Coral (color)

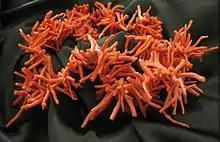
A coral-colored Algerian coral

The various tones of the color coral are orange, red and pink representations of the colors of those cnidarians known as precious corals.